Tethida

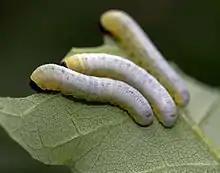
Black-headed Ash Sawfly (Tethida barda) larvae

Tethida is a genus of common sawflies in the family Tenthredinidae. There is one described species in "Tethida", "T. barda".